Schafkopf

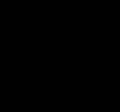
Traditional Schafkopf scoring system

There are various theories about the origin of the name "Schafkopf", most of which come from traditional folklore. One suggestion is that "Schafkopf" acquired its name at a time when it was played for up to nine or twelve points which were marked with a piece of chalk as lines on a board, gradually forming the stylized appearance of a sheep's head (German: "Schaf" = sheep, "Kopf" = head). However, evidence of such notation is not found in the Bavarian context where it was invariably played for money.